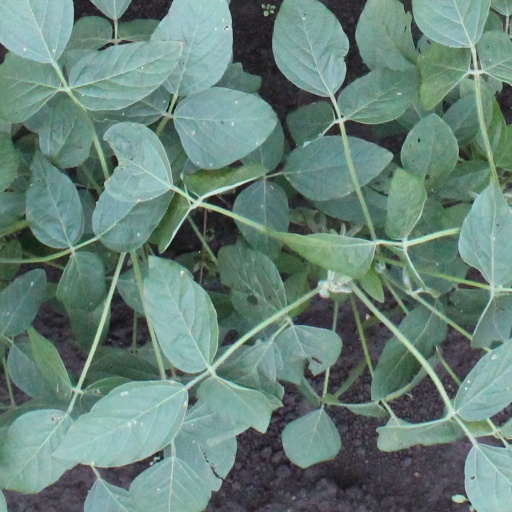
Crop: soybean